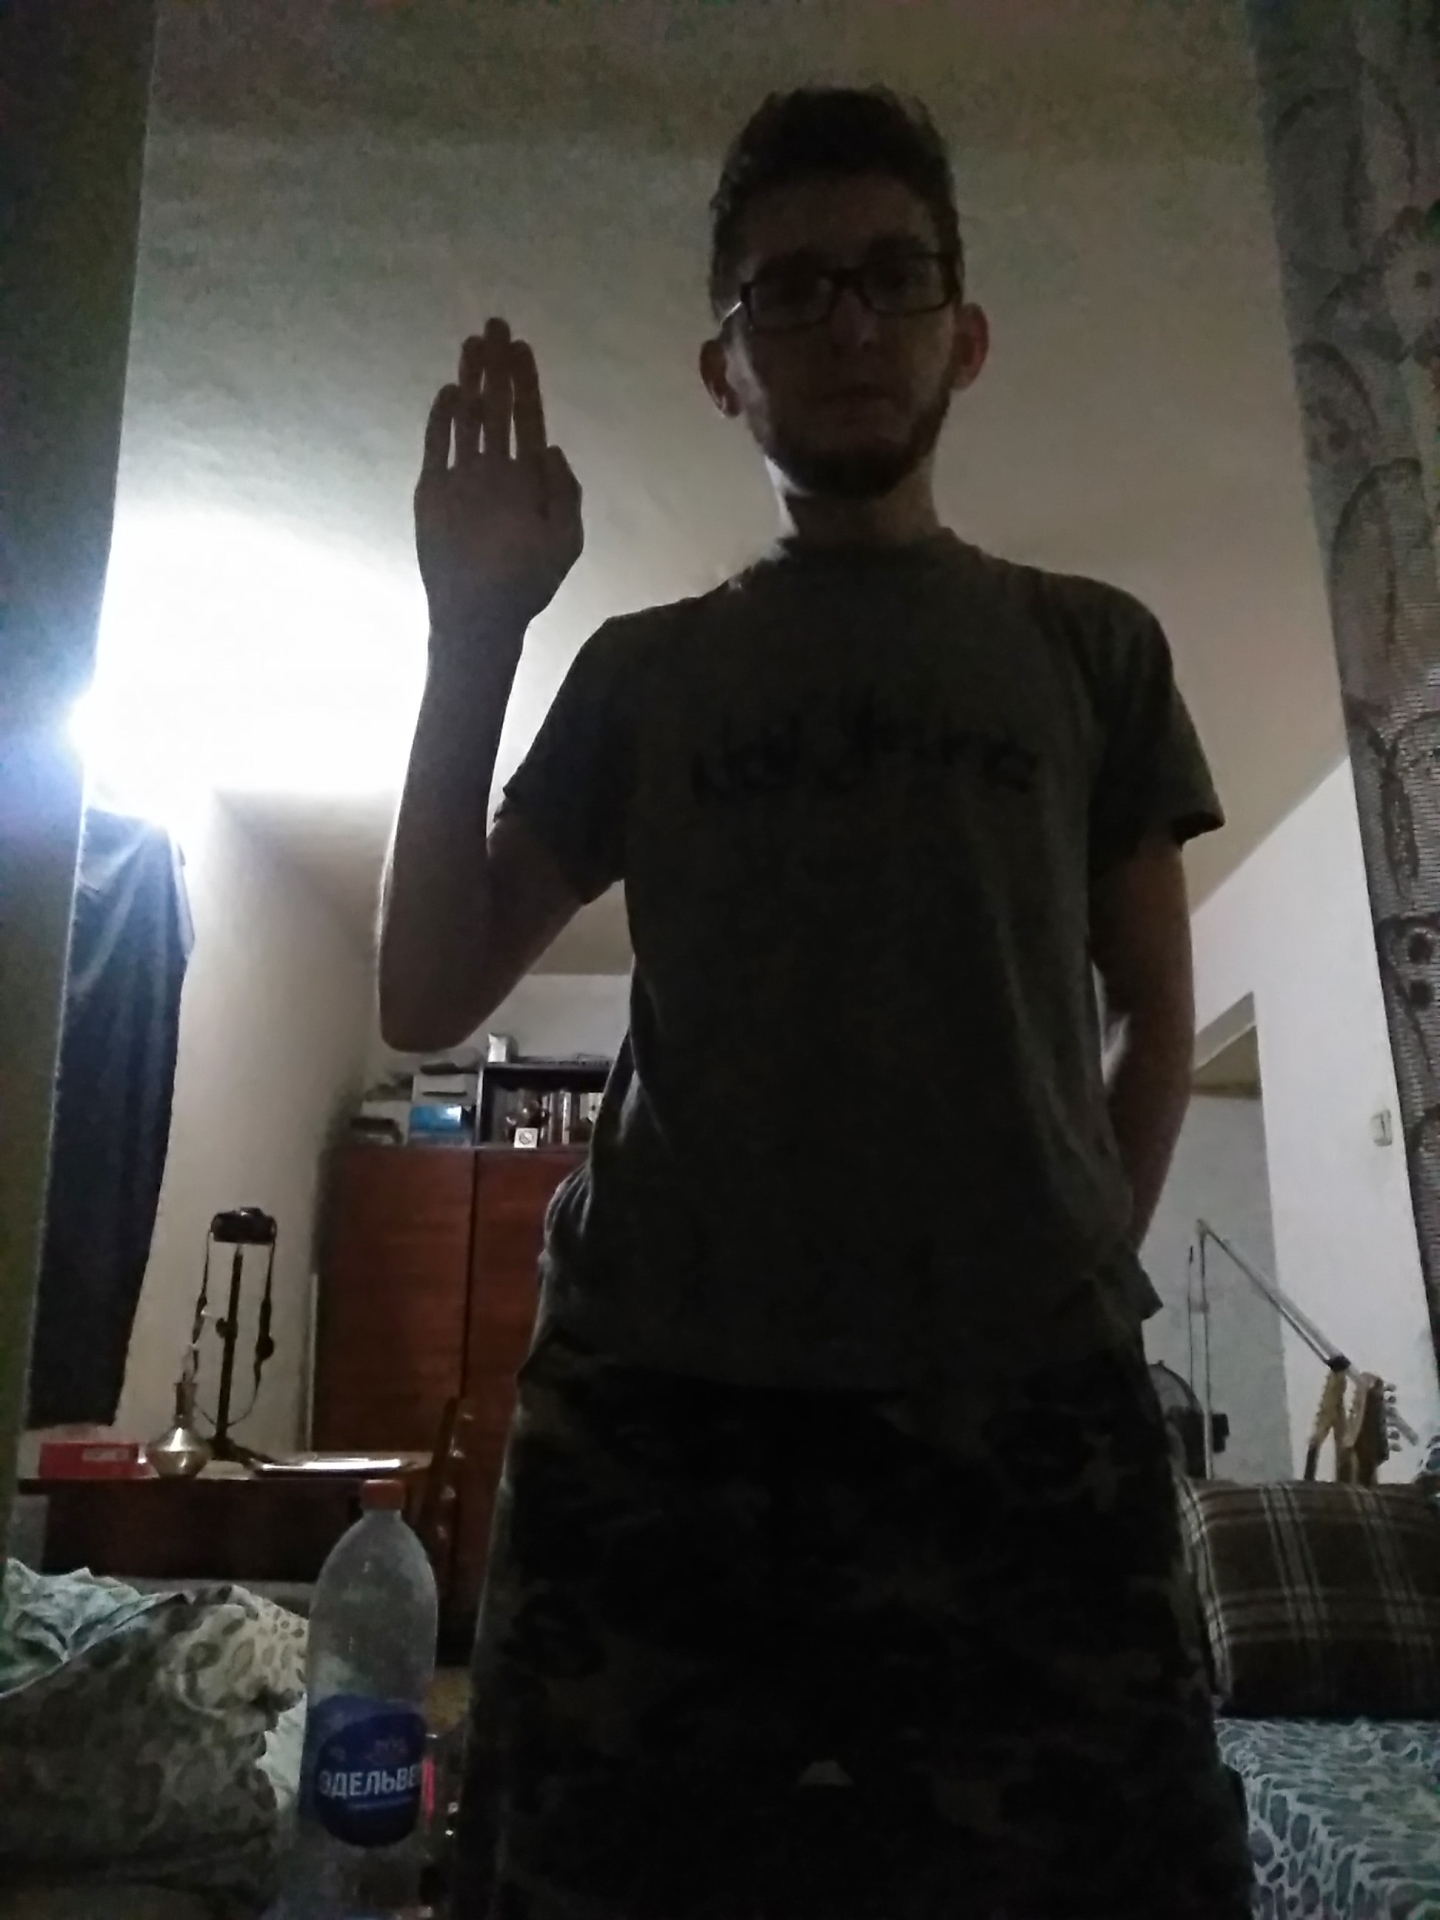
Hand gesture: stop